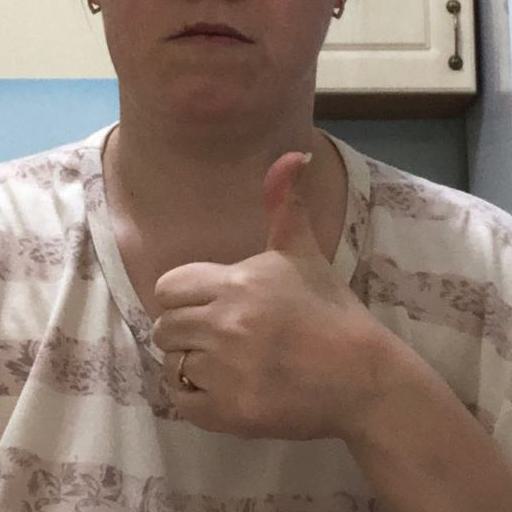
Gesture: like